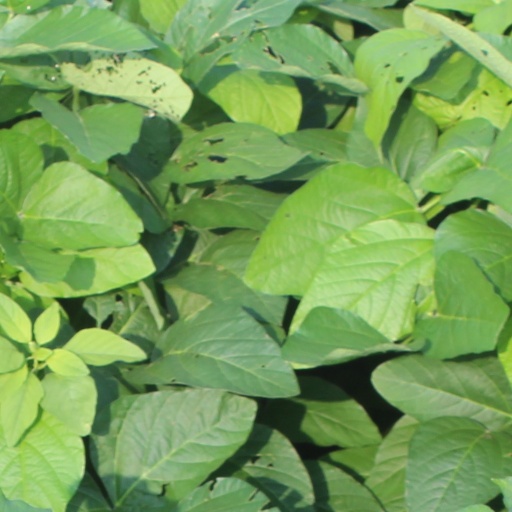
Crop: soybean